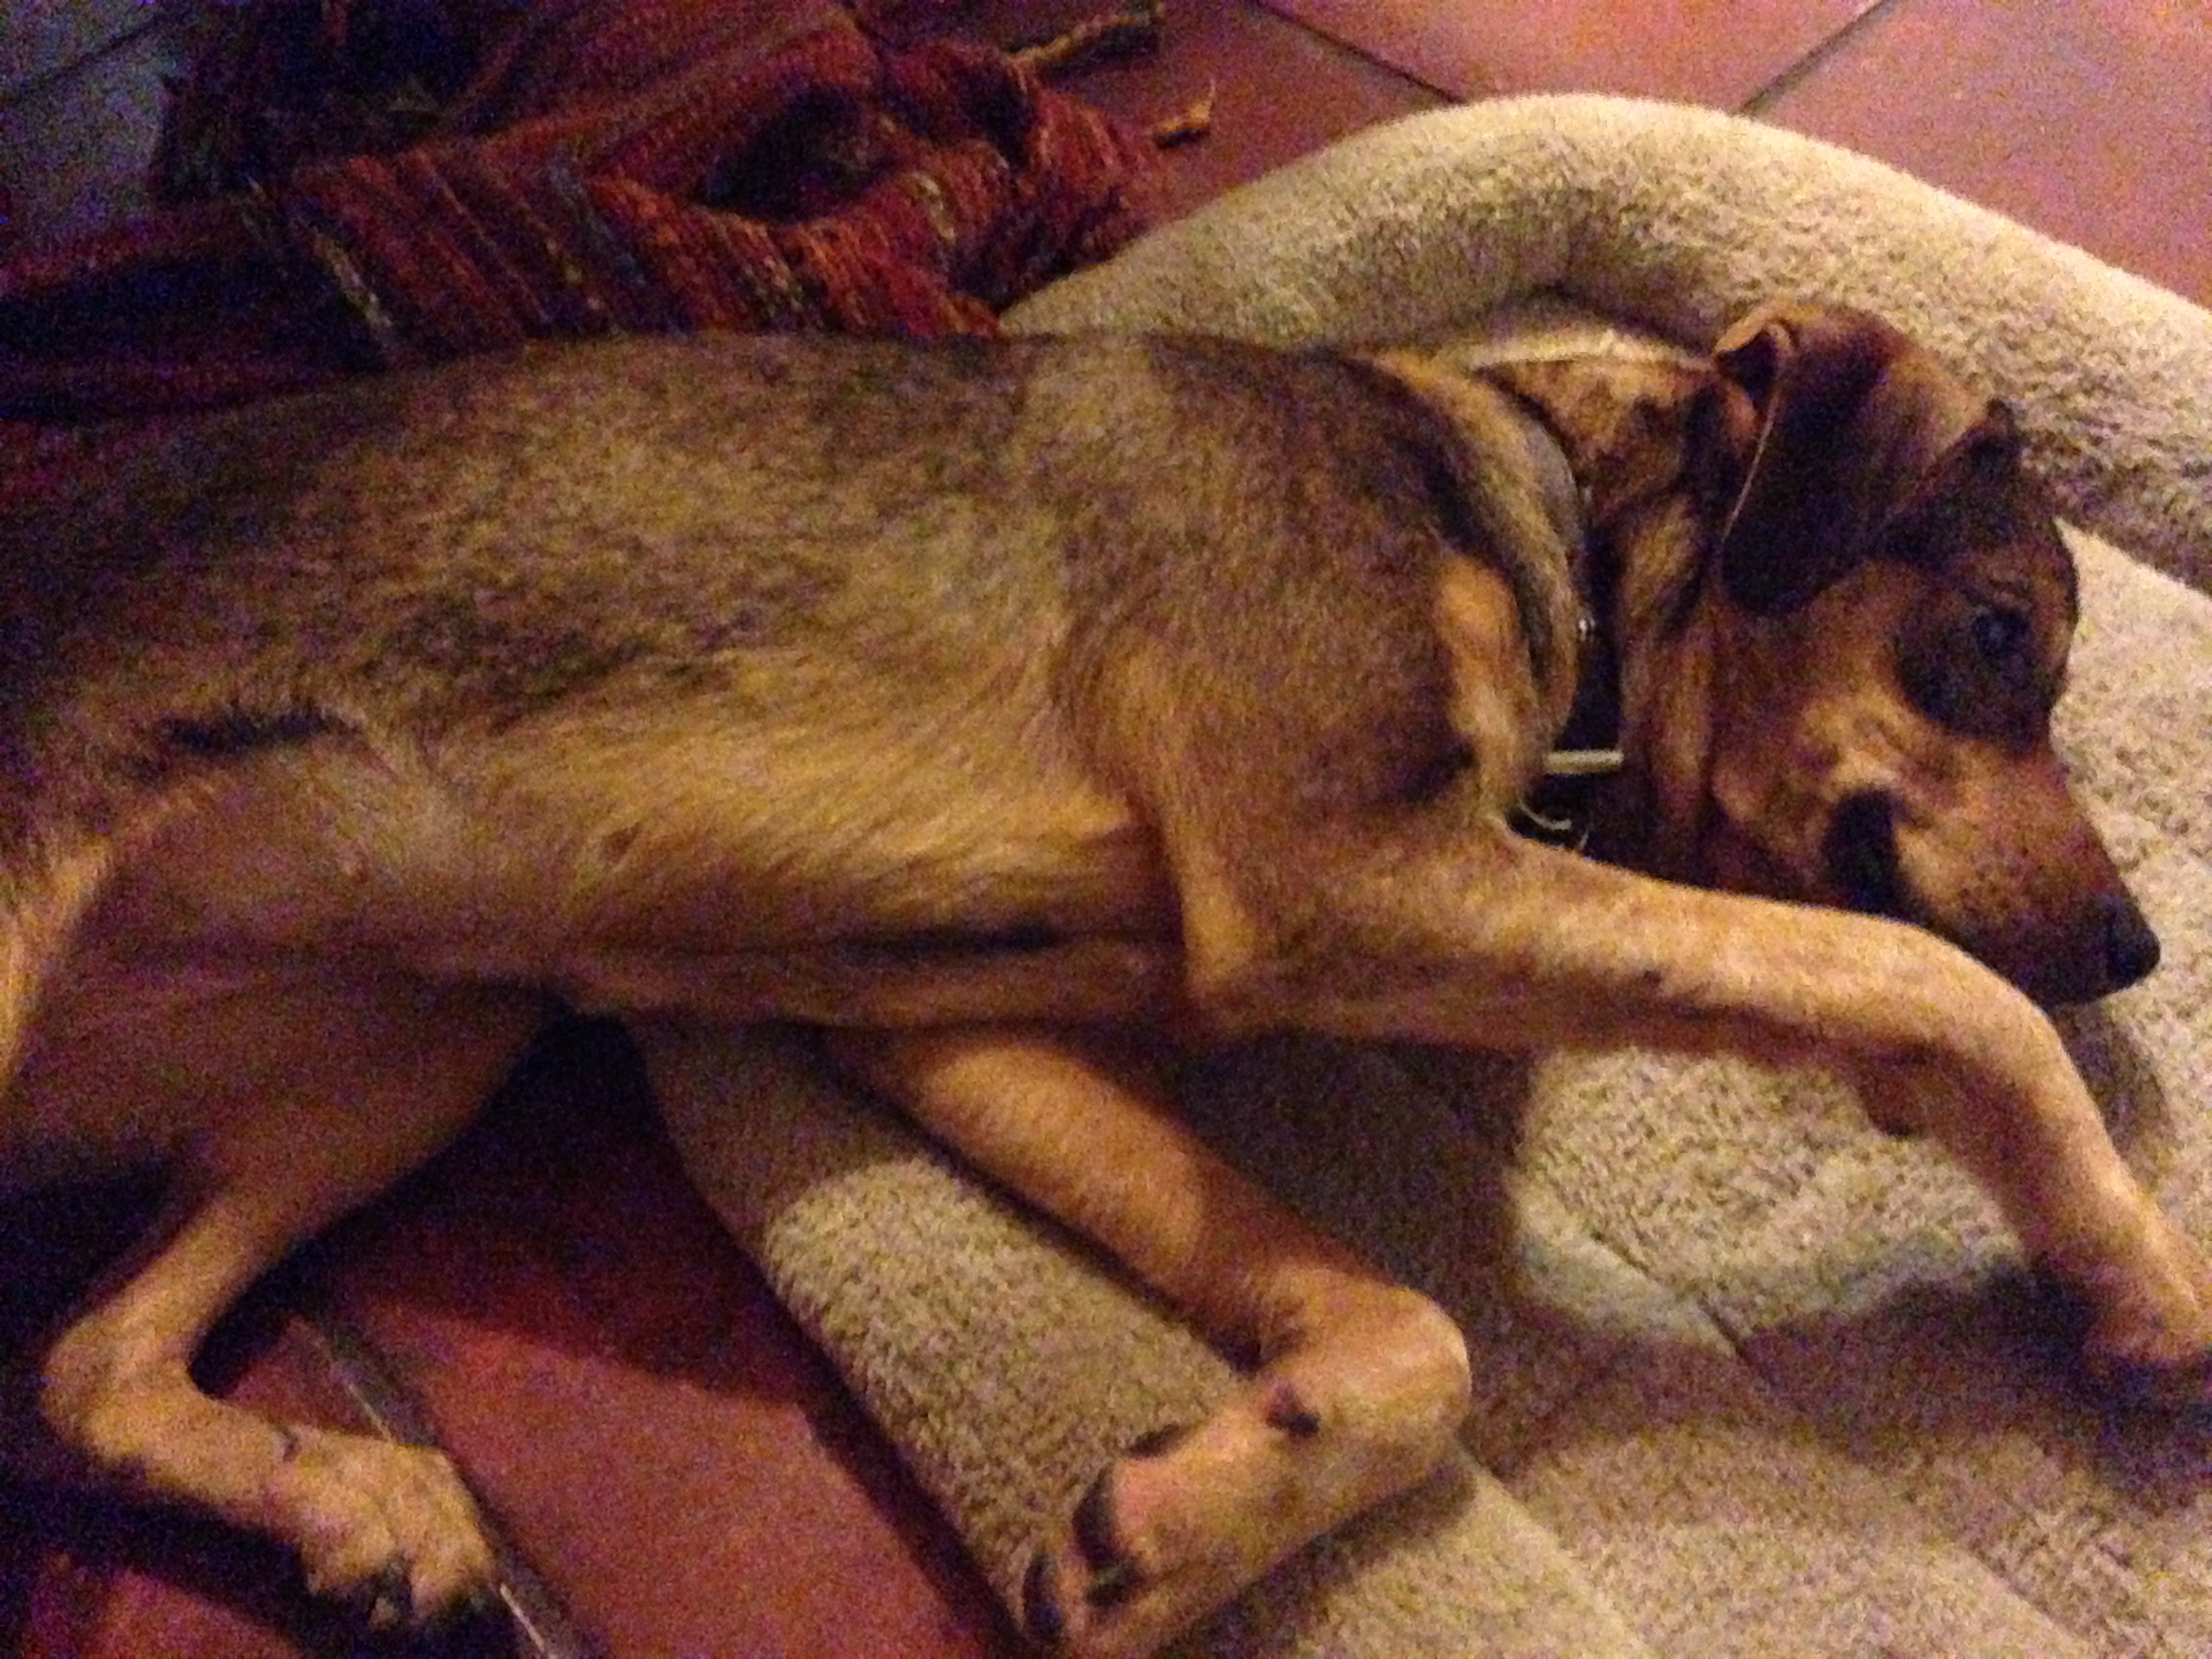
puppy, dog, mammal, vertebrate, street dog, dog like mammal